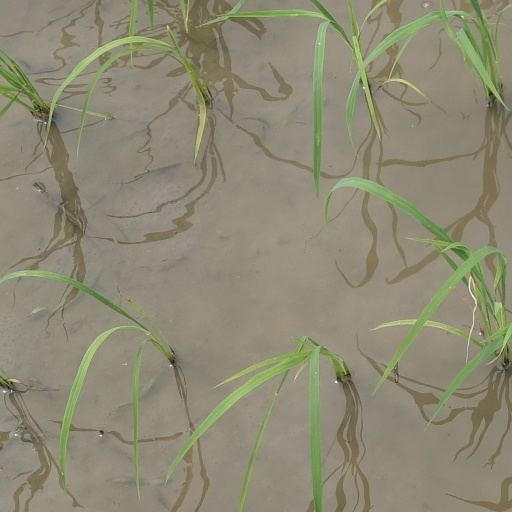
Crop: rice